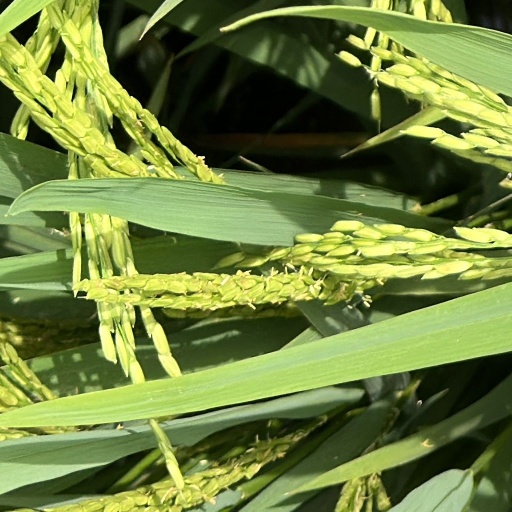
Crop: rice